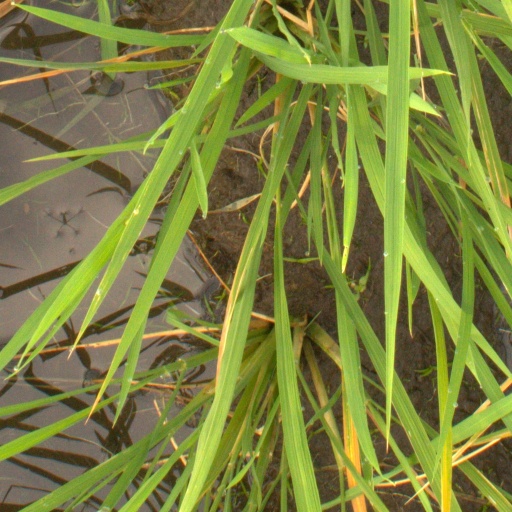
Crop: rice